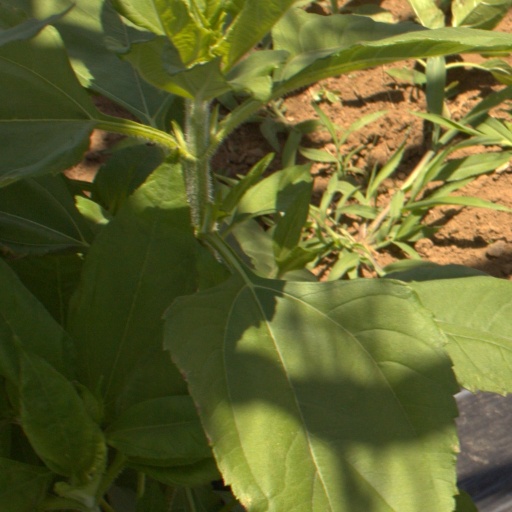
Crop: Jerusalem artichoke